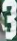
Number: 3